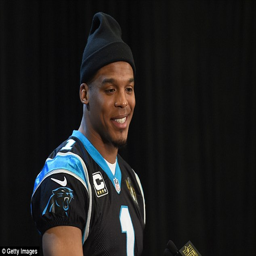
in his fifth pro season also earned award category .